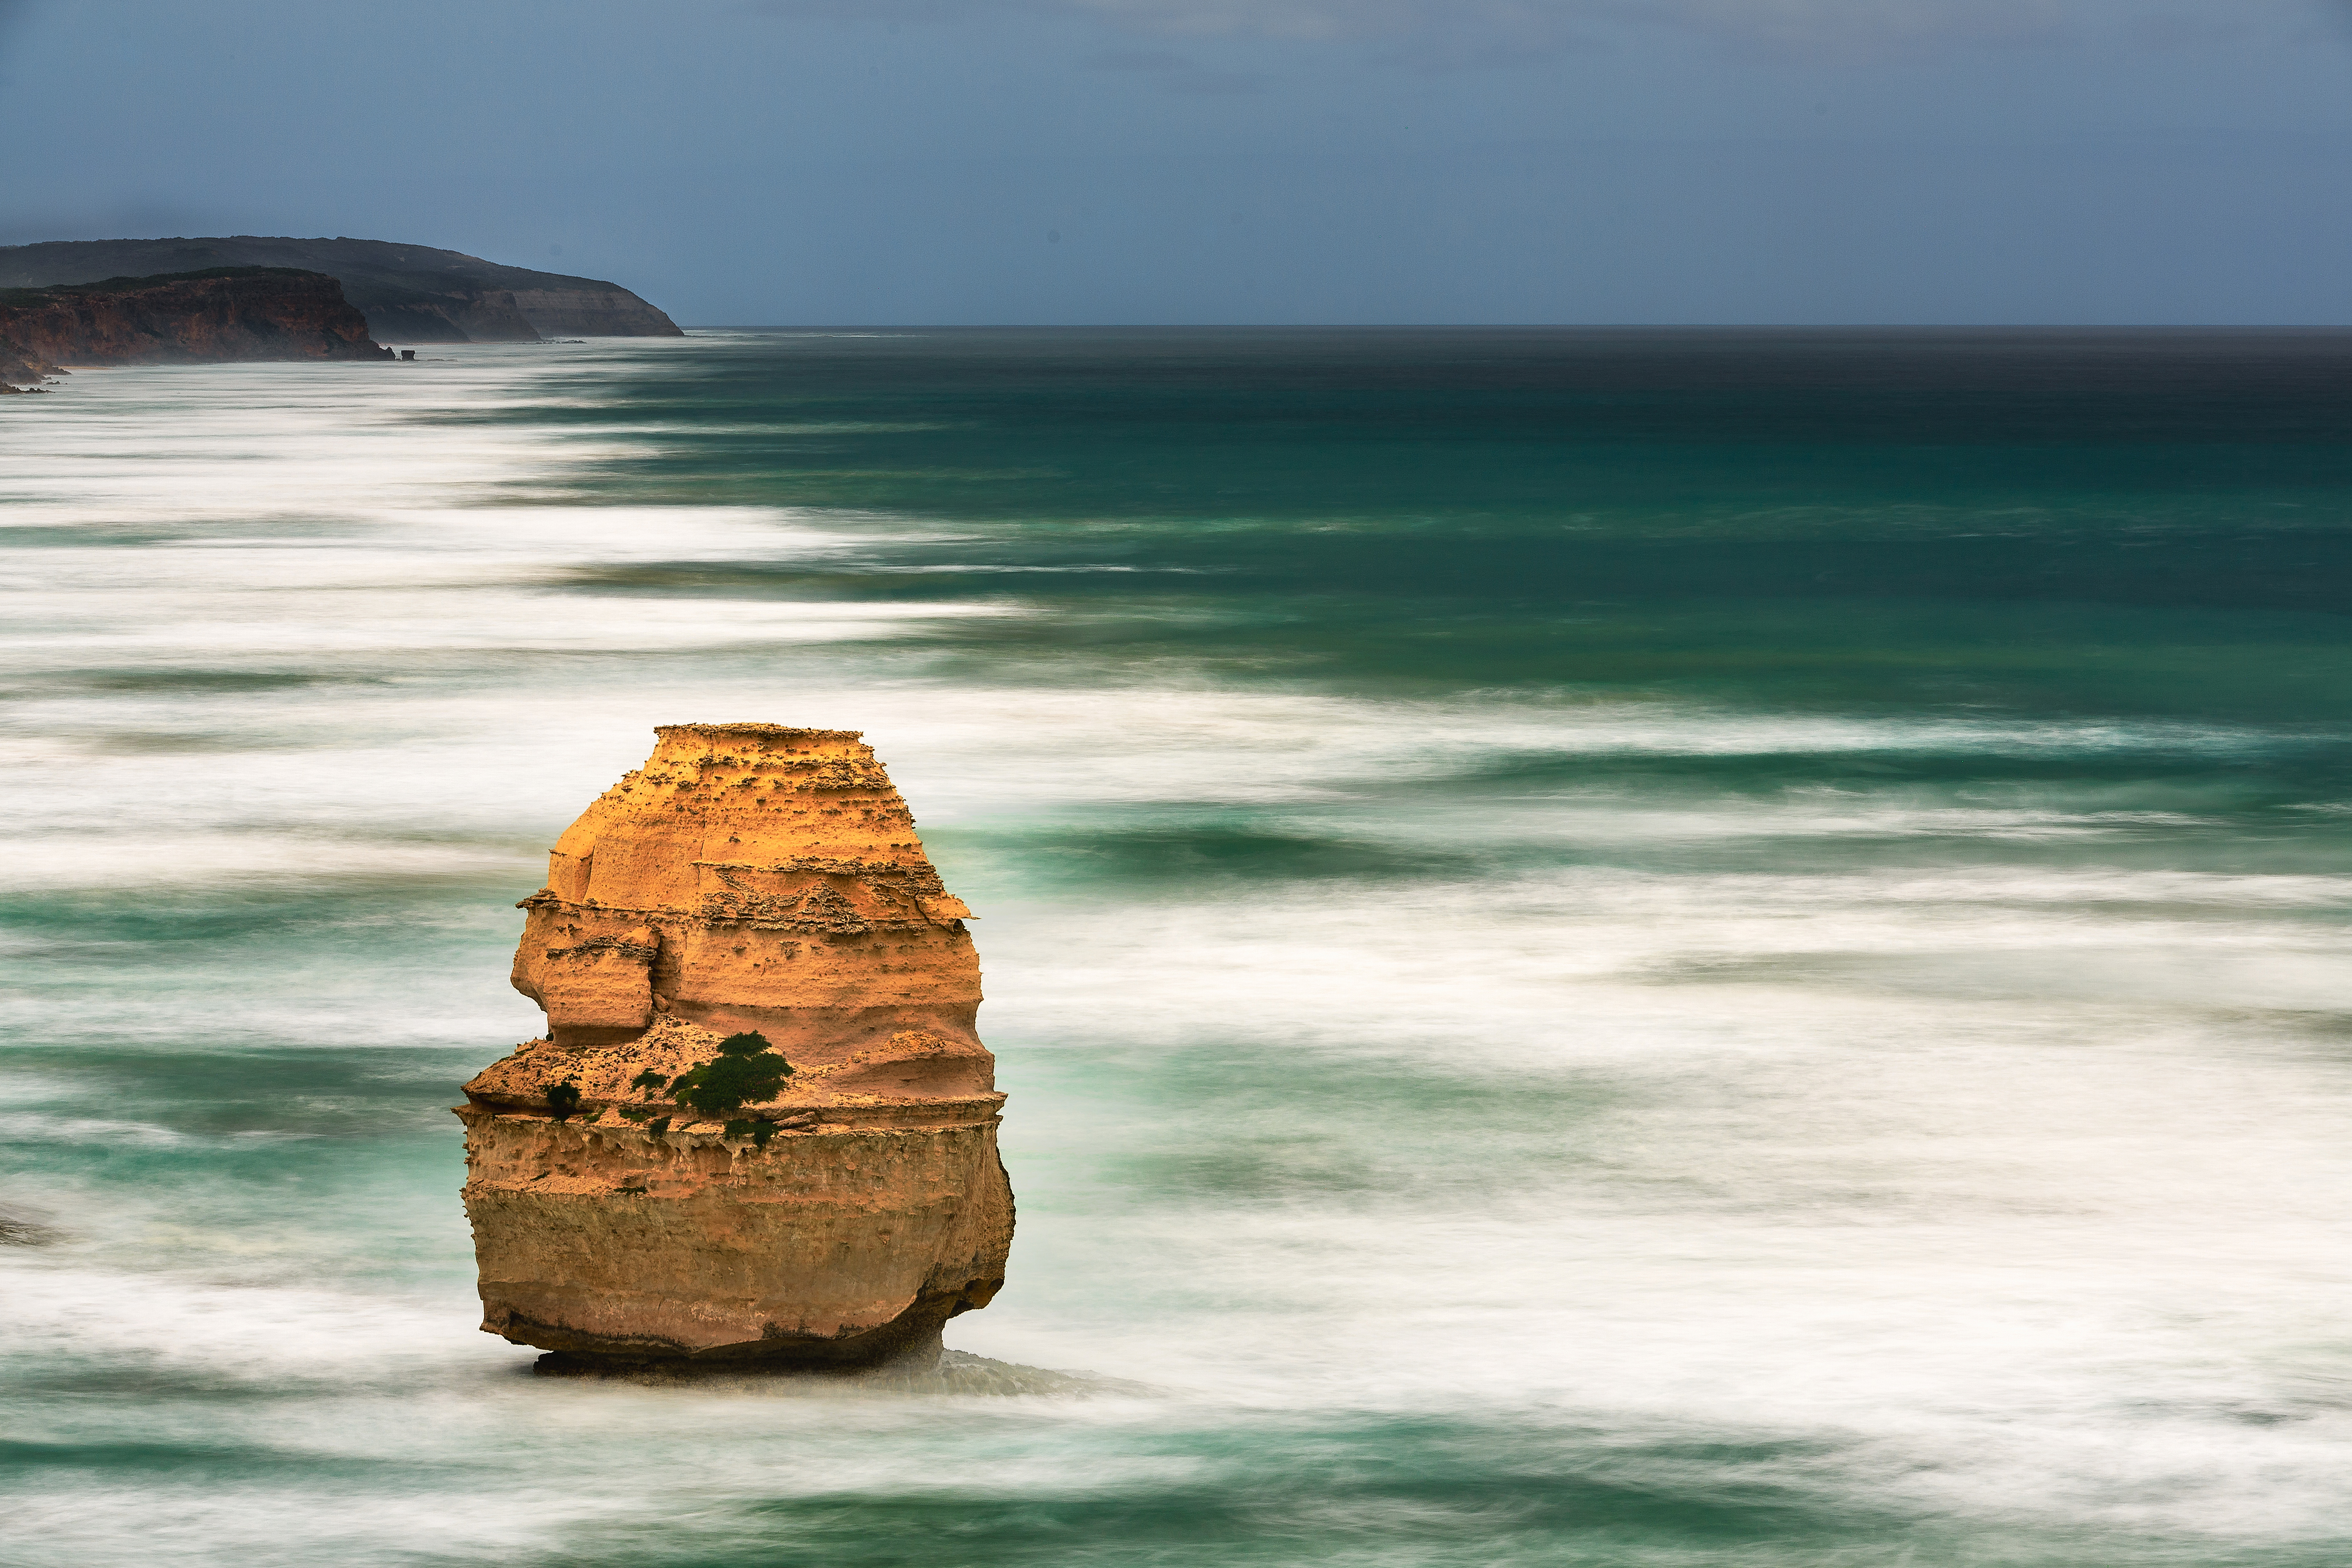
beach, sea, coast, water, sand, rock, ocean, horizon, shore, wave, cliff, reflection, tower, bay, terrain, material, body of water, cape, wind wave